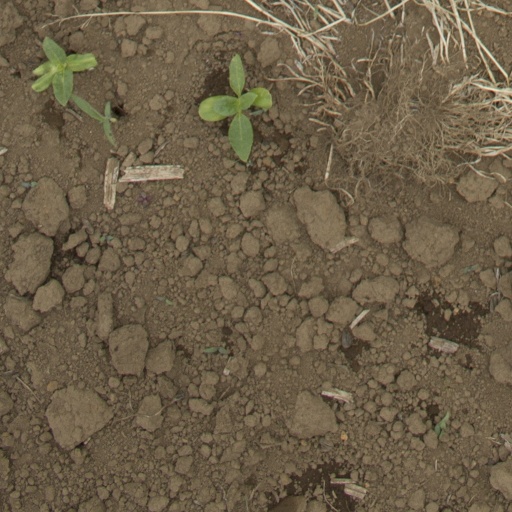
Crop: Jerusalem artichoke